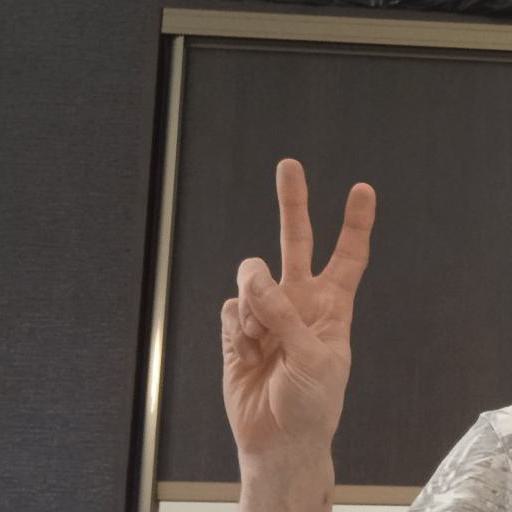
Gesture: peace